Miami Women's Club

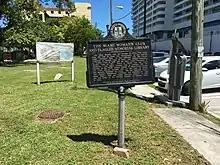
Historical plaque with history.

The Miami Women's Club organizes and participates in a variety of civic and community service activities in the Miami area. It also played a lead role in establishing public libraries in Miami.